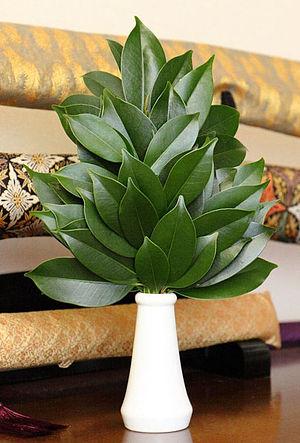
Les kanjis sont des signes assimilés à des caractères chinois dont le rôle est d'écrire une partie de la langue japonaise, chaque kanji ayant une ou plusieurs expressions phonologiques possibles, appelées « lectures ».